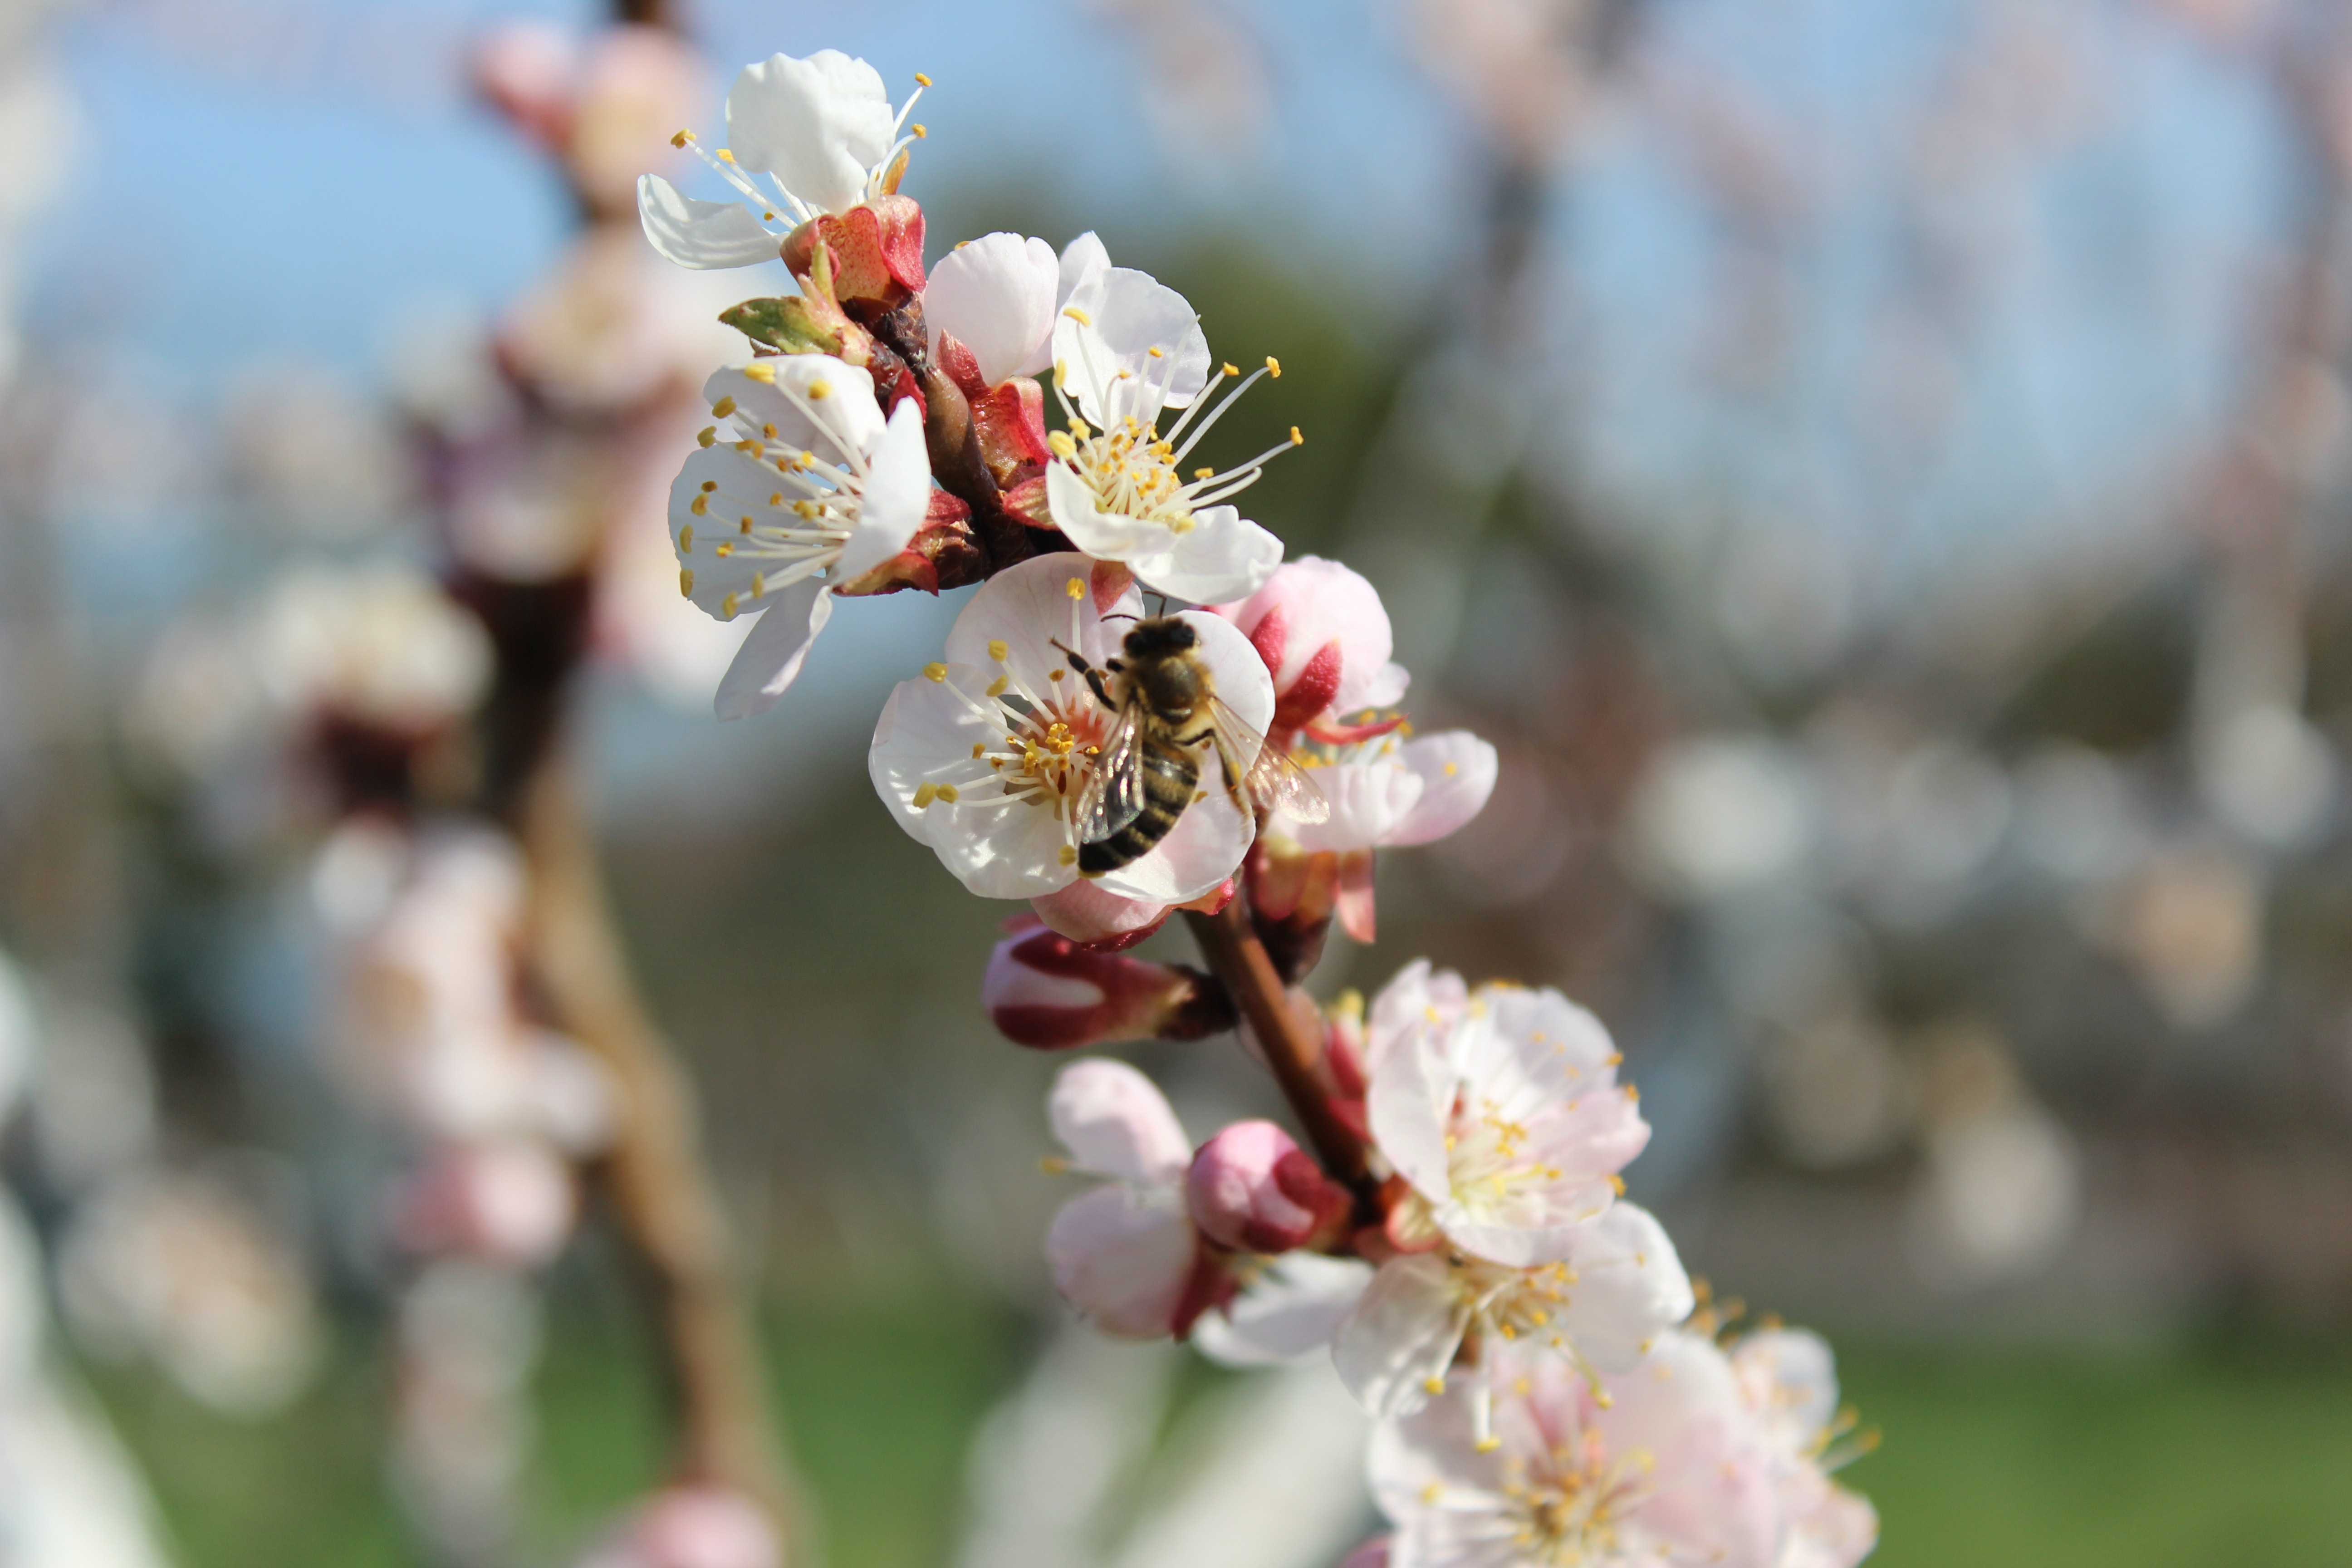
nature, branch, blossom, plant, fruit, berry, flower, bloom, pollination, food, spring, produce, insect, botany, flora, season, cherry blossom, close up, shrub, bee, honeybee, nectar, macro photography, flowering plant, honey bee, membrane winged insect